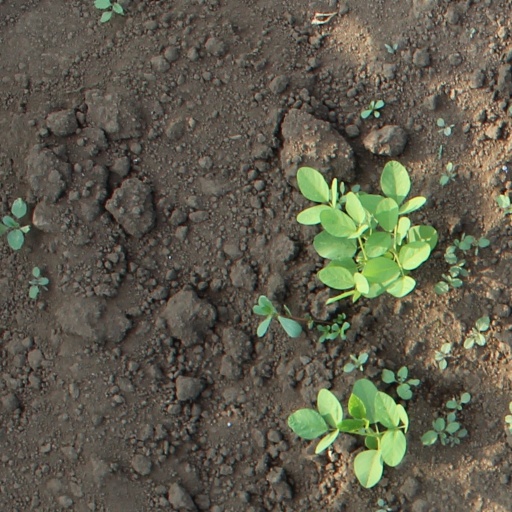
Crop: soybean